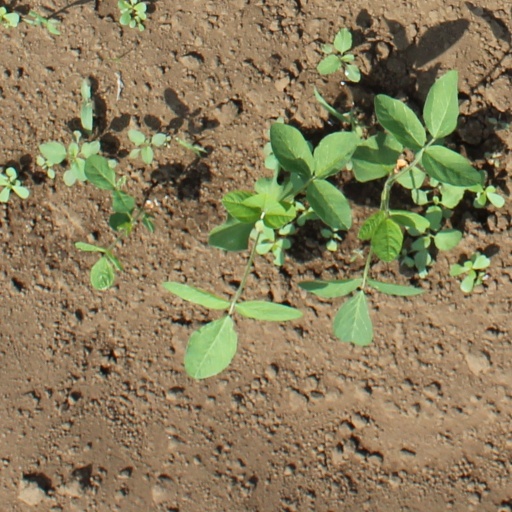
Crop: soybean